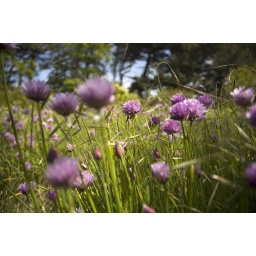
I love the depth of field in this photograph and the purple flowers against the green grass